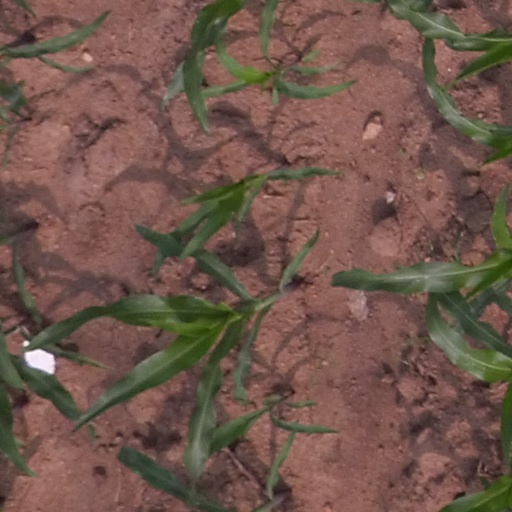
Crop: maize; corn